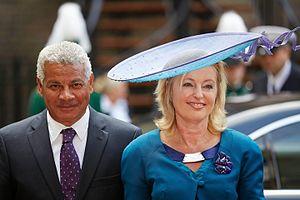
Mariëtte Bussemaker, dite Jet Bussemaker, née le 15 janvier 1961 à Capelle aan den IJssel, est une femme politique néerlandaise, membre du Parti travailliste. Elle est ministre de l'Éducation, de la Culture et de la Science de 2012 à 2017, dans le deuxième cabinet de Mark Rutte.